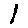
Label: 1